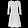
Label: Dress